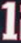
Number: 1